Smart mob

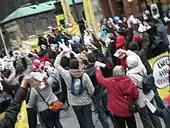
Smart mob on the occasion of United Nations Children's Day, Vienna, Austria, November 20, 2010

A smart mob is a group whose coordination and communication abilities have been empowered by digital communication technologies. Smart mobs are particularly known for their ability to mobilize quickly.